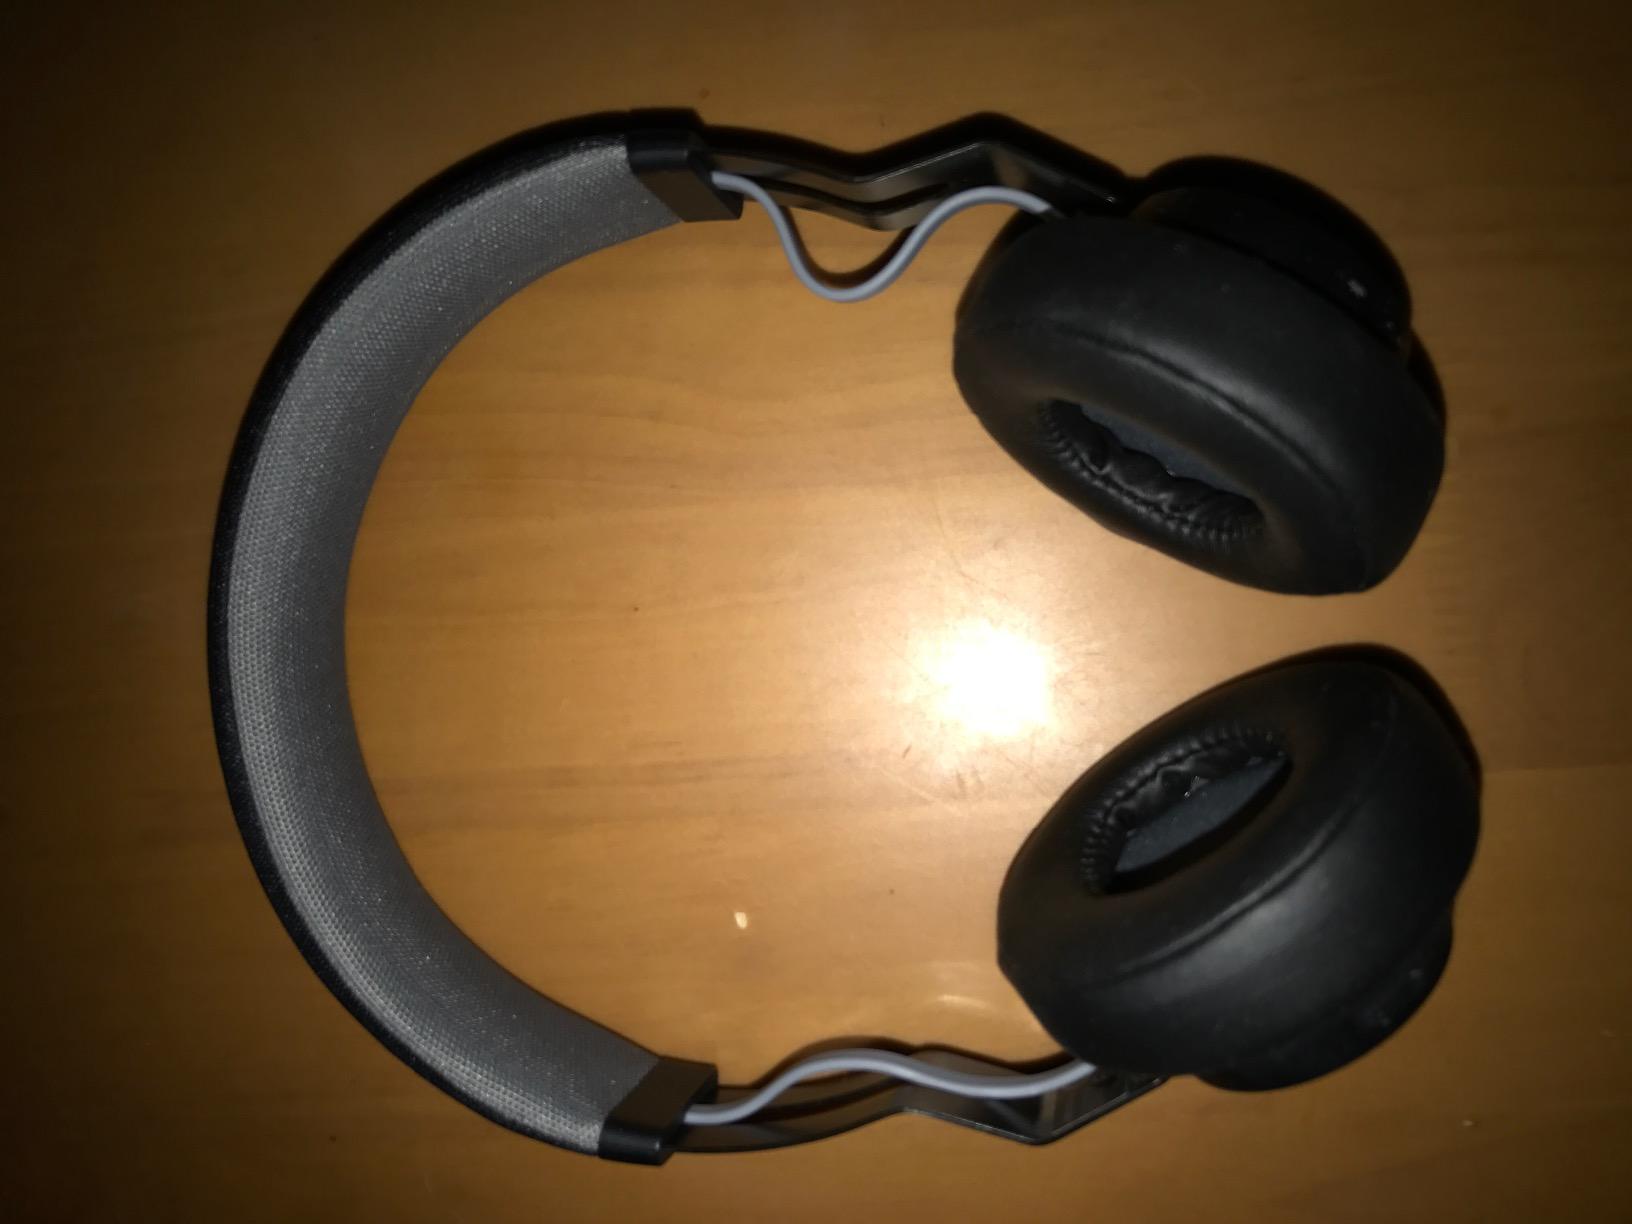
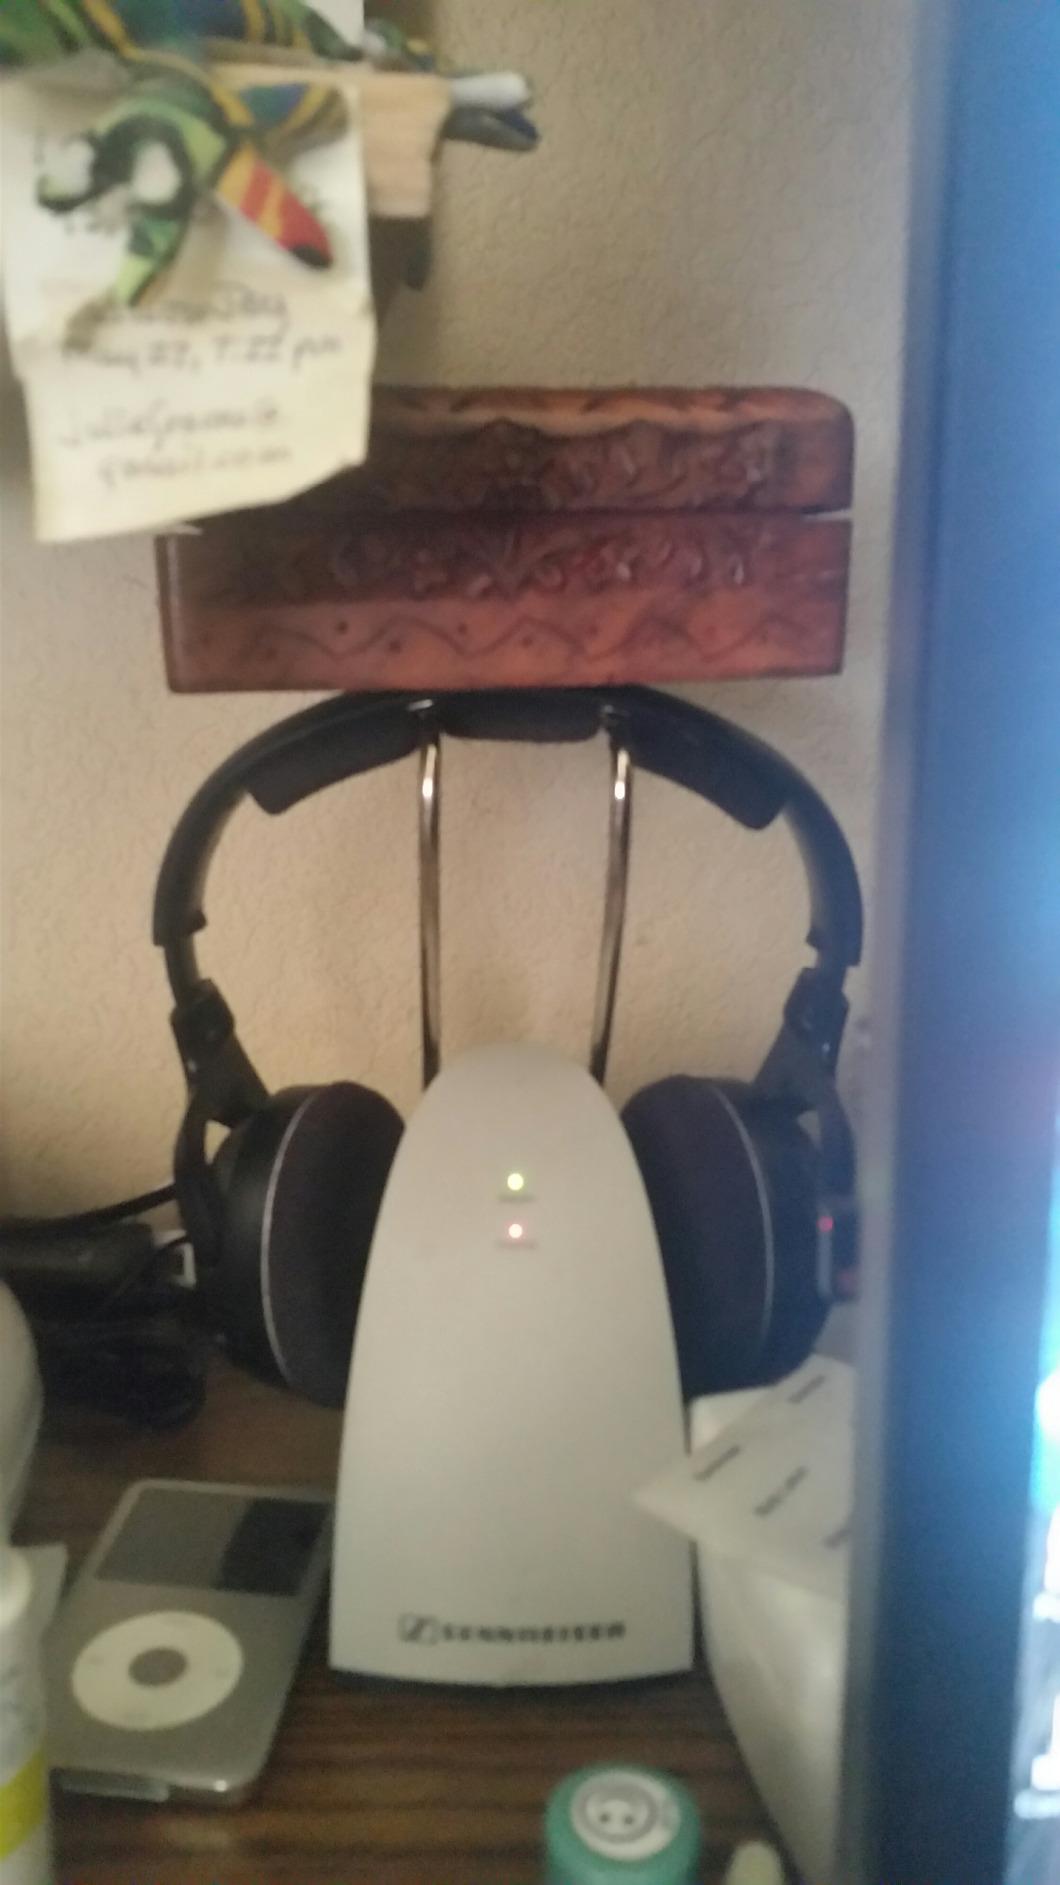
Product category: headphones
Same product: no